The Don Knotts Show

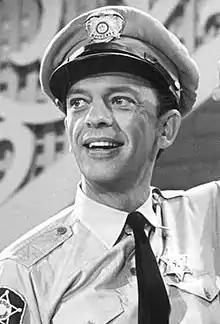
Don Knotts in 1970

The Don Knotts Show was a variety program aired by NBC as part of its 1970–71 lineup.